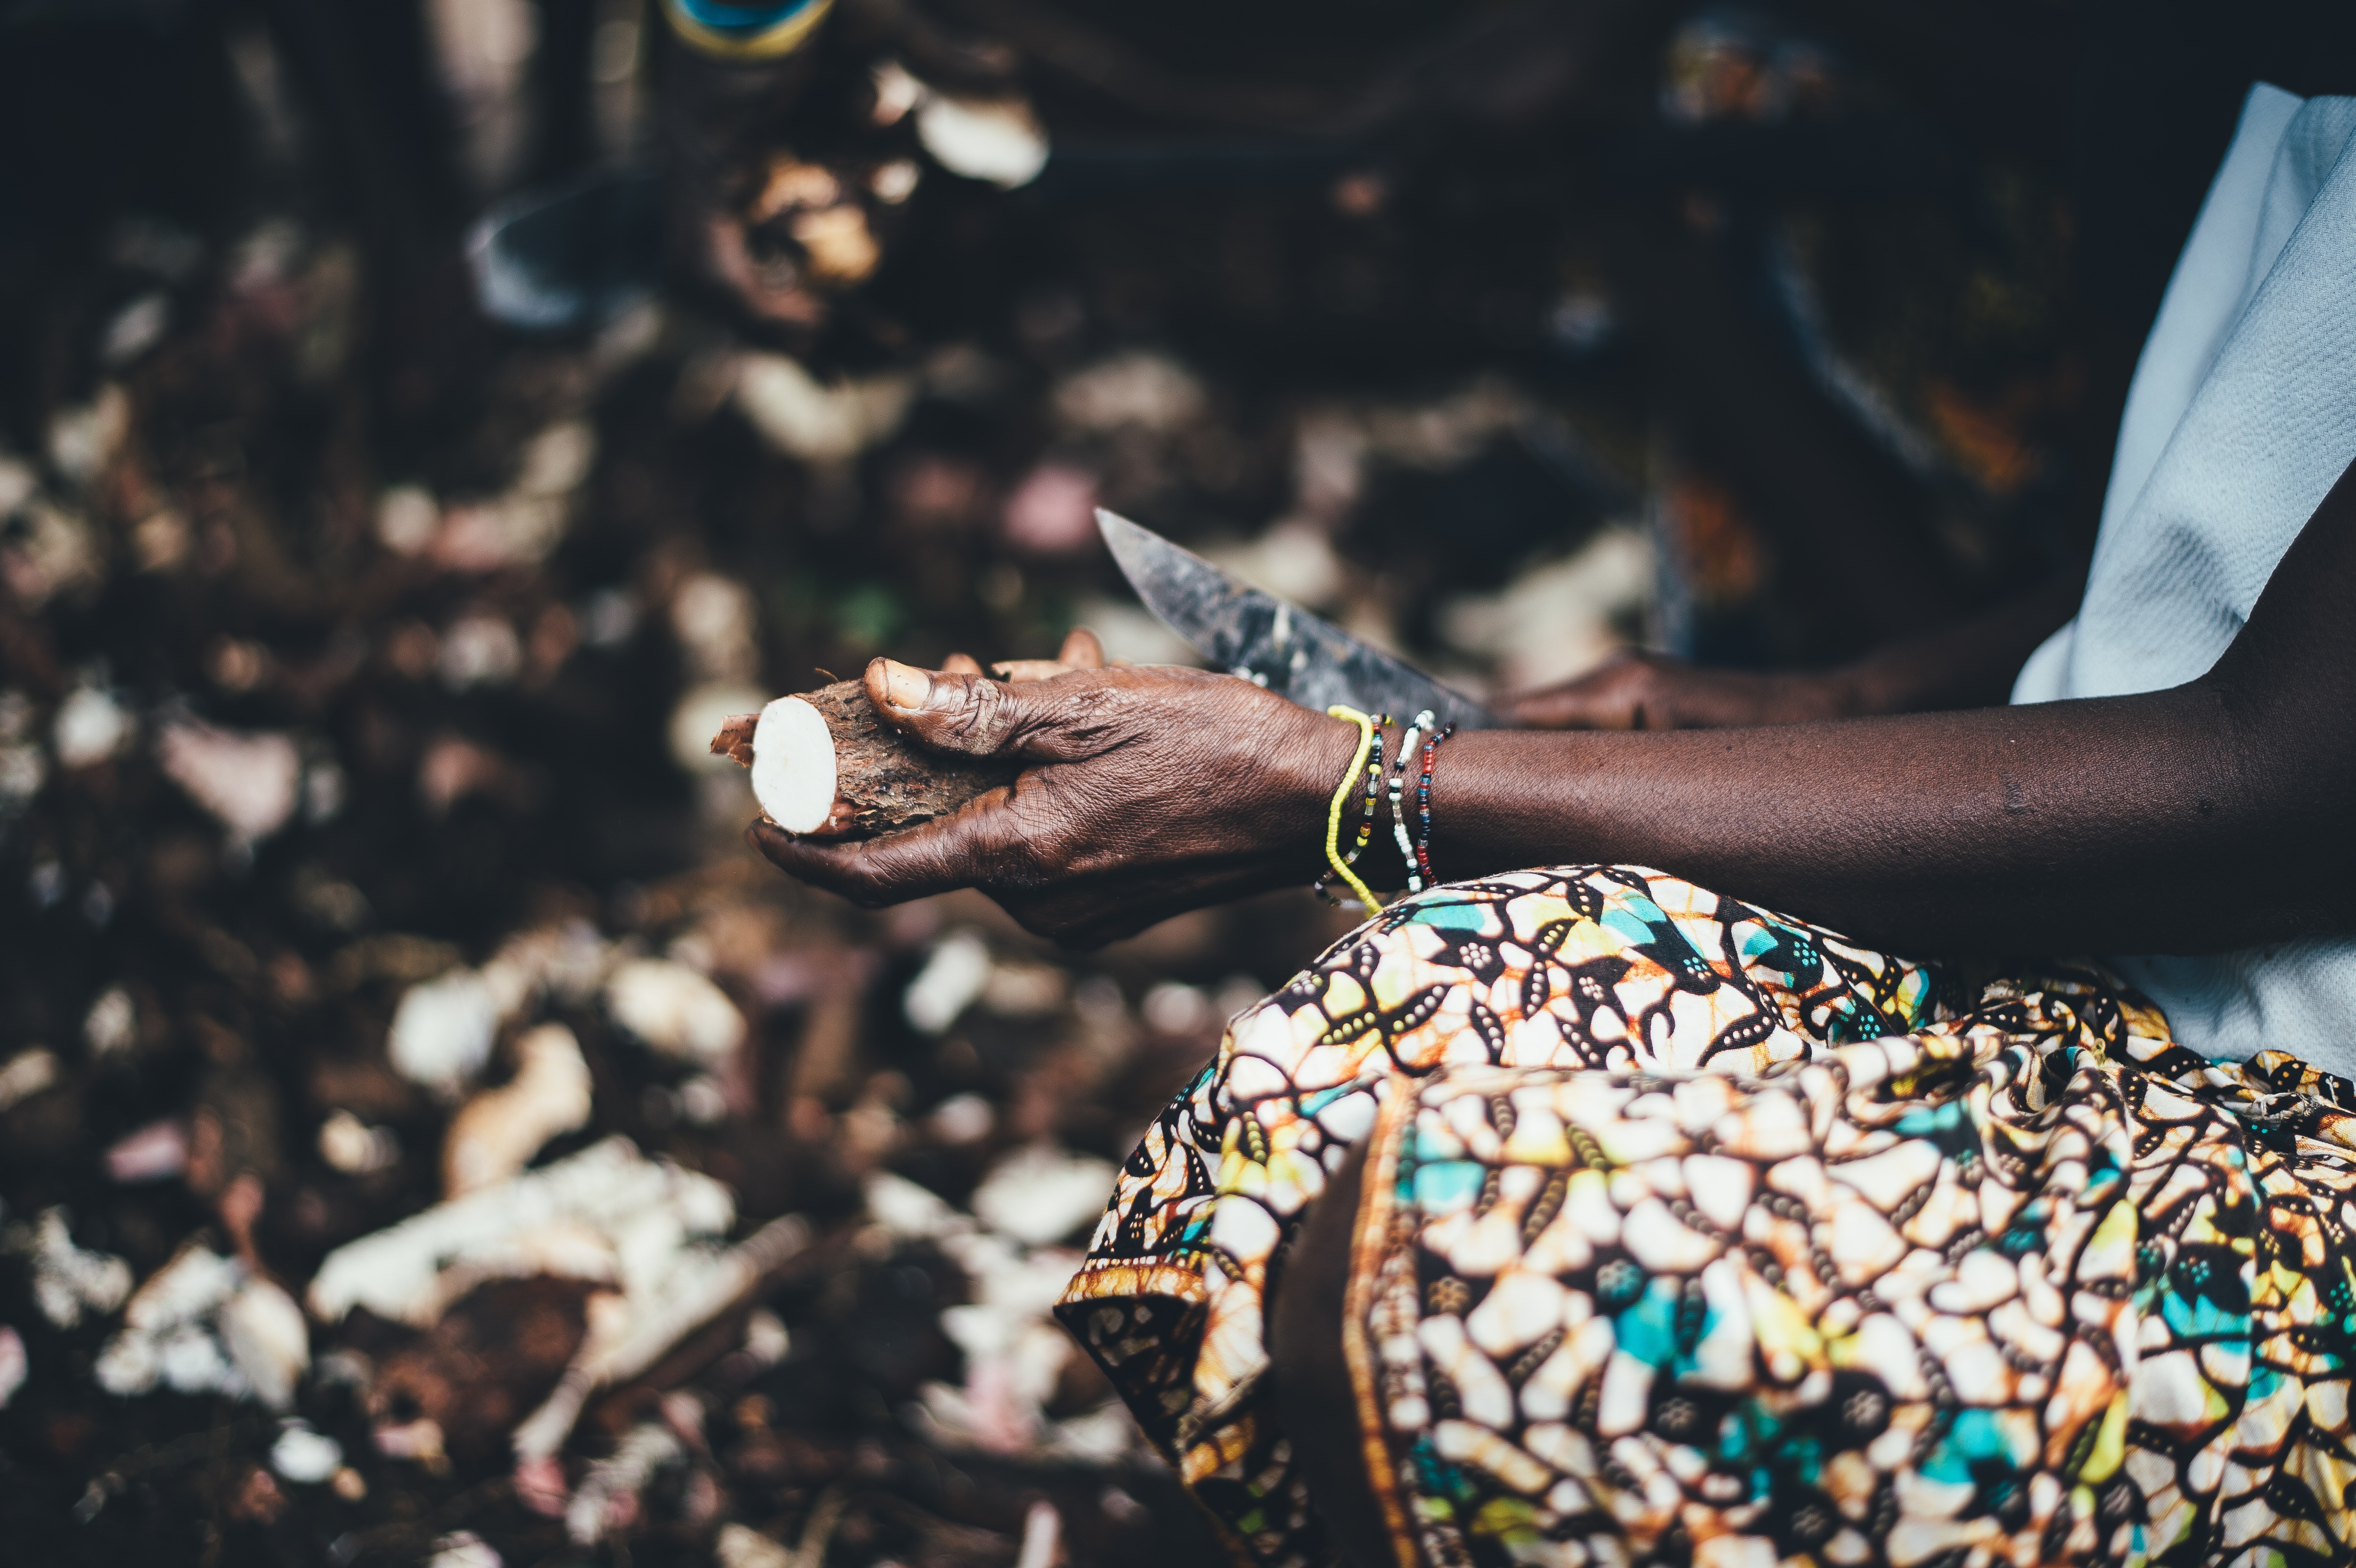
hand, person, woman, photography, leaf, flower, food, spring, color, blue, knife, close up, jewellery, outdoors, peel, hands, adult, macro photography, sweet potato, fashion accessory